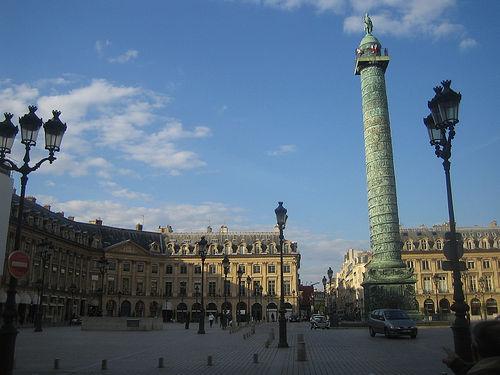
Weather: sun or clear